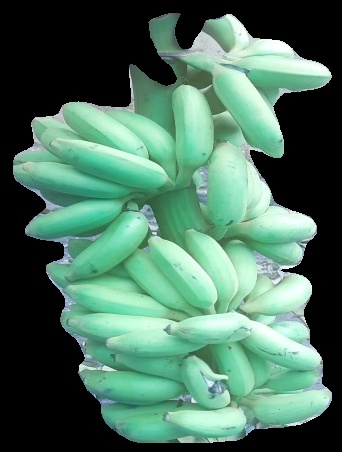
Variety: elakki-bale
Grade: grade2